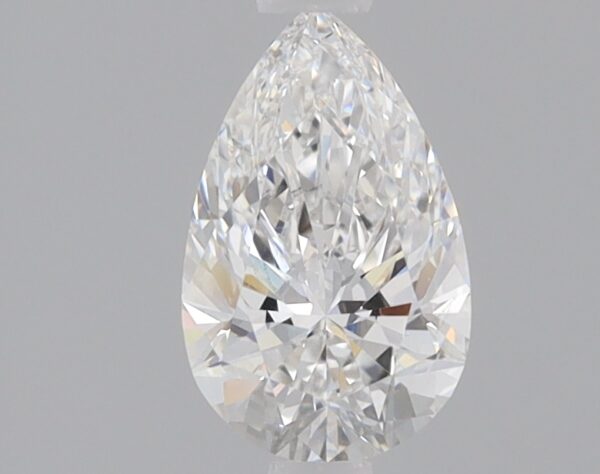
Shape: pear
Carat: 0.83
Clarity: VS1
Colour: F
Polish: EX
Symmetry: EX
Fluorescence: NONE
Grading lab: IGI
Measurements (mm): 8.33 x 5.19 x 3.27